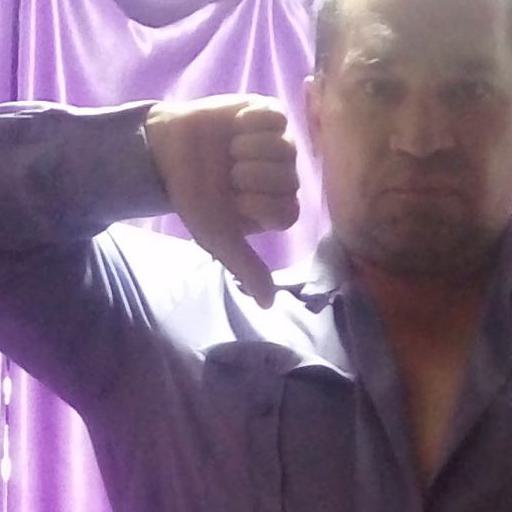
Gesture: dislike